Washington, Tyne and Wear

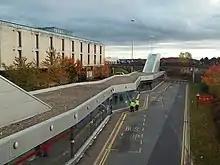
The Galleries Bus Station

Historically, Washington was heavily involved in the coal industry with a number of pits. One of these in the Albany district of Washington is preserved as the 'F' Pit Museum (Washington colliery shafts alphabetically A to I e.g. the 'F' Pit). A number of the old communities of Washington grew up around the pits (e.g. Little Usworth grew up around the Usworth Colliery before being renamed Sulgrave. In support of the mines, there was a series of wagonways and later railway lines to transport the coal. The wagonways took coal to Staithes on the River Wear, where it could be loaded onto barges to be taken to the seagoing vessels at Sunderland.